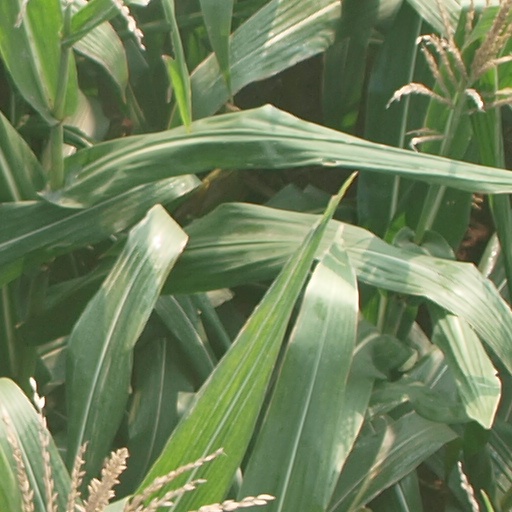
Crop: maize; corn